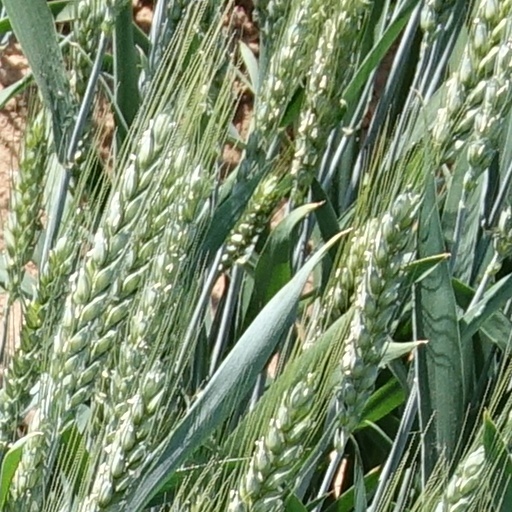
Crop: wheat